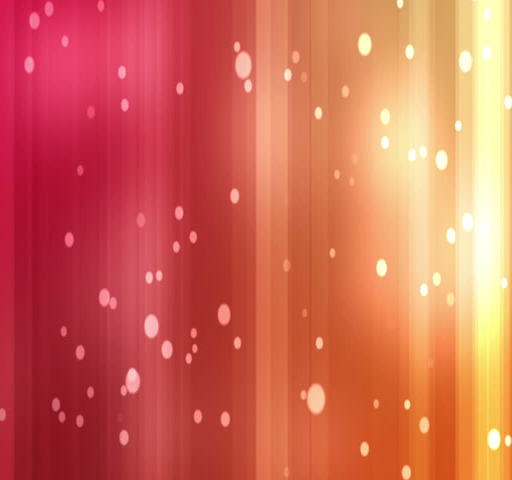
yellow and red streams of light with shining stars against a colourful background